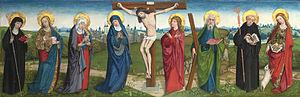
Crucifixion avec saints
Le Maître de Liesborn est un maître anonyme peintre de Westphalie du XVᵉ siècle dont le nom est inconnu. En 1465, ce peintre a créé un retable pour l'abbaye bénédictine de Liesborn, et de cette œuvre il tire son nom temporaire. D'autres œuvres sont attribuées au même artiste ou à son entourage, notamment un autel de la Vraie Croix. Les panneaux ont été dispersés et même découpés pour certains.